Wilhelm Guttmann

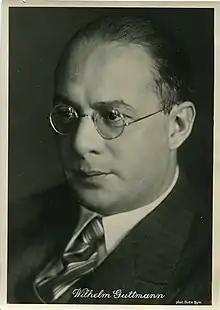

Wilhelm Guttmann (1 January 1886 – 24 April 1941) was a German composer. His work was part of the music event in the art competition at the 1932 Summer Olympics. He died in 1941 and was buried at the Stahnsdorf South-Western Cemetery near Berlin.